Pan American Petroleum and Transport Company

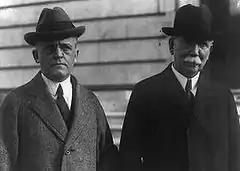
Edward L. Doheny right poses with his lawyer Frank J. Hogan in this 1924 photo

In 1922 Albert B. Fall, U.S. Secretary of the Interior, leased the oil field at Elk Hills, California, to the Pan American Petroleum & Transport Company. Around the same time, the Teapot Dome Field in Wyoming was leased to Sinclair Consolidated Oil Corporation. Both oilfields were part of the US Navy's petroleum reserves. Neither lease was subject to competitive bidding. In 1924 rumors about corruption in the deals escalated into the Teapot Dome scandal.